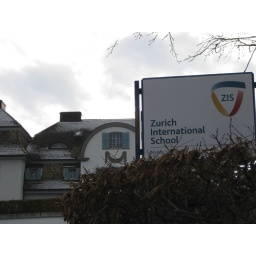
ZIS MS sign with school building in the background.